Team World Vision

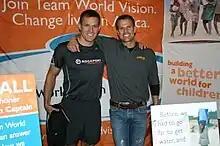
Bachelor Andy Baldwin and pro runner Josh Cox stop by to say hello at the Team World Vision expo booth. "It's for the kids!"

While all of the money raised by Team World Vision athletes goes to furthering the work of the Christian humanitarian agency World Vision, it does have a specific focus within World Vision's efforts. All of the Team World Vision events raise money to provide clean water to children and communities in Africa, with one exception: the money raised at the NYC Marathon goes to help with World Vision's child protection efforts.